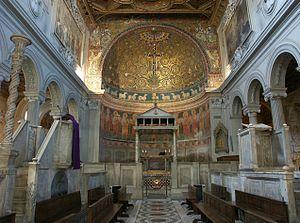
La Basilique Saint-Clément-du-Latran est une basilique religieuse catholique, située à Rome en Italie et dédiée à Clément Iᵉʳ.